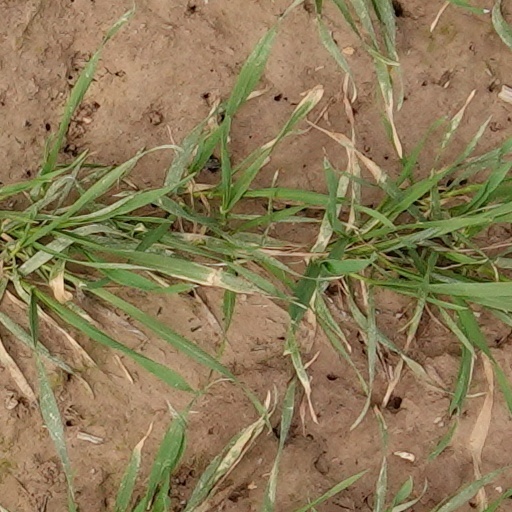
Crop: wheat